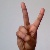
The image shows a hand gesture representing the letter 'V' in Indian Sign Language.